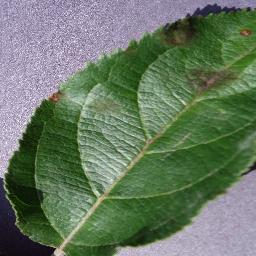
Label: Apple___Apple_scab